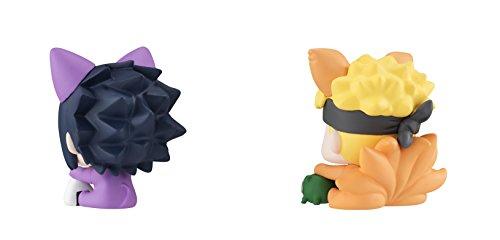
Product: Naruto: Maneki-Neko Maneki-Kyubi Petit Chara 2 Pack Mini Figure Set
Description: Naruto wears a maneki-kyubi style costume.
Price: $23.99
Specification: ProductDimensions:1.5x1.5x2inches|ItemWeight:3.2ounces|ShippingWeight:3.2ounces(Viewshippingratesandpolicies)|ASIN:B07F7FKKM9|Itemmodelnumber:-|Manufacturerrecommendedage:15yearsandup